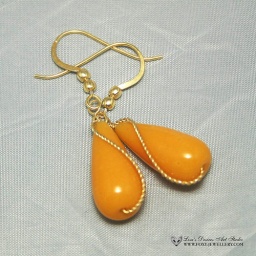
goldplated silver wire and earhooks-(vermeil), vintage orange glass drop earrings. Can be made also in dark-green color. $45